Antti Ahlström

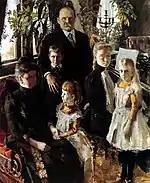
Ahlström with his family by Akseli Gallen-Kallela, 1890

When Ahlström died on 10 May 1896, aged 68, in Helsinki, he left behind a fortune estimated at 11.4 million Finnish markkas, which was Finland's largest at the time. Although difficult to estimate, this would likely be the equivalent of billions of Euro today.